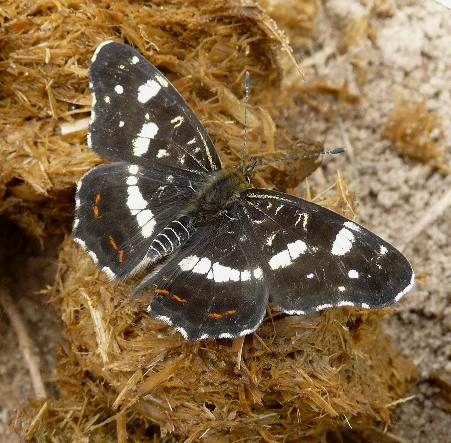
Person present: No